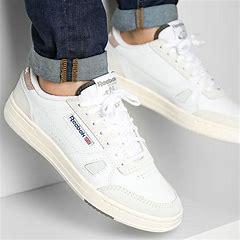
Brand: Reebok
Model: LT Court